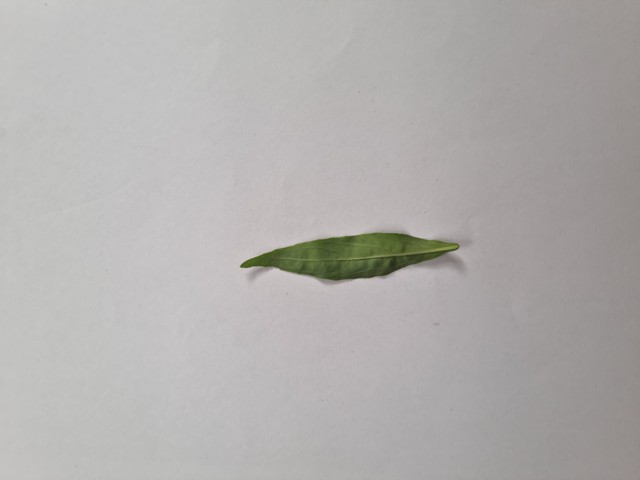
Plant: kalomegh